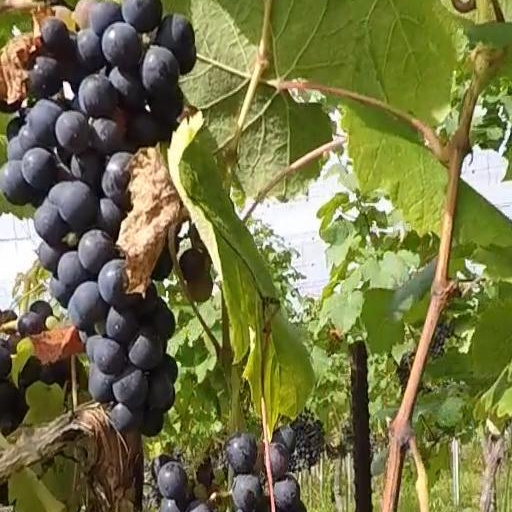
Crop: grape